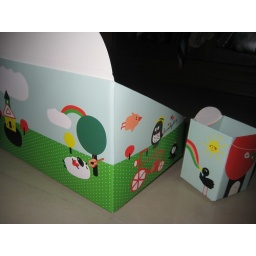
Found this at a paper store And I'm in love with it!!! so cute and colorful